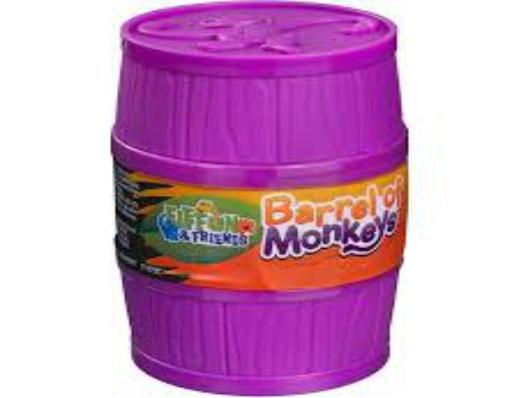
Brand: barrel o' monkeys
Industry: Leisure